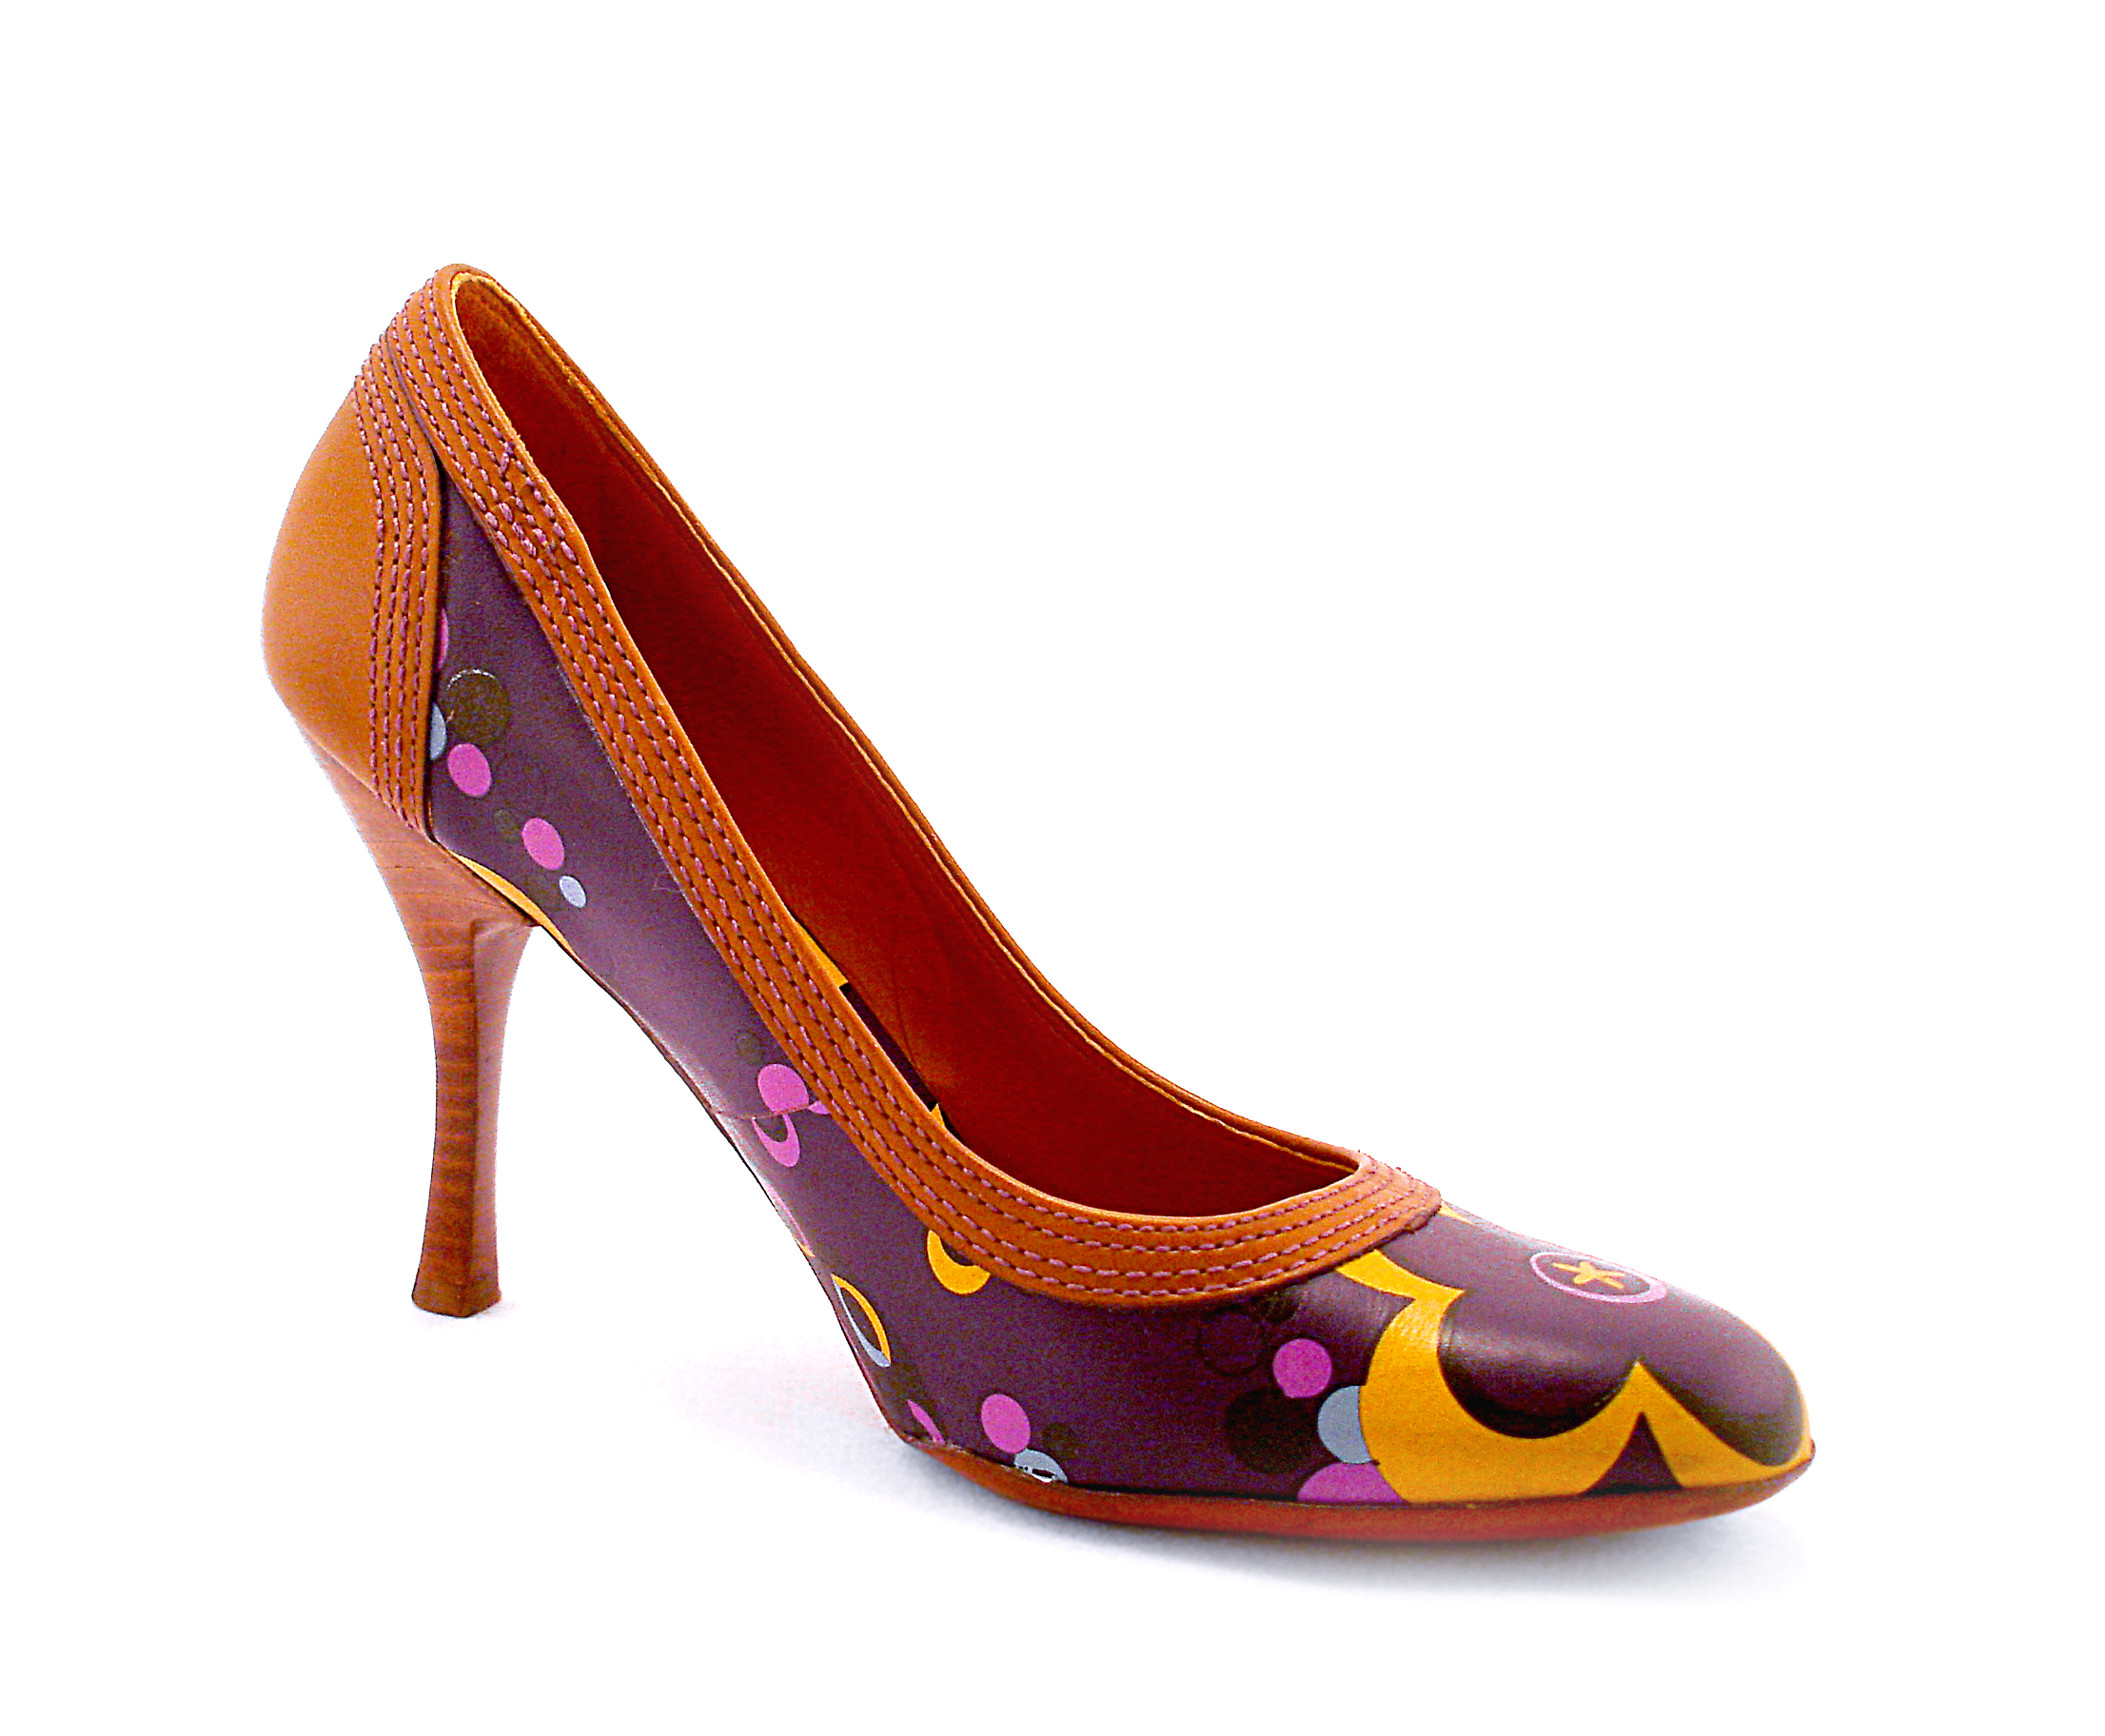
shoe, purple, product, footwear, magenta, product design, high heeled footwear, basic pump